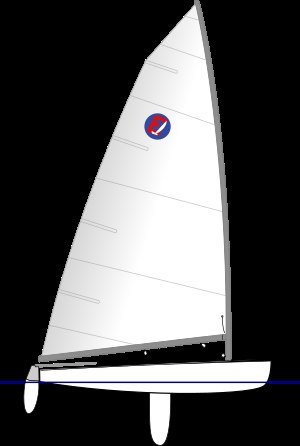
Europa (jolle)
Europajollen set fra siden.
Europajollen er en jolletype, der er ideel for sejlere, der er vokset ud af optimistjollen.